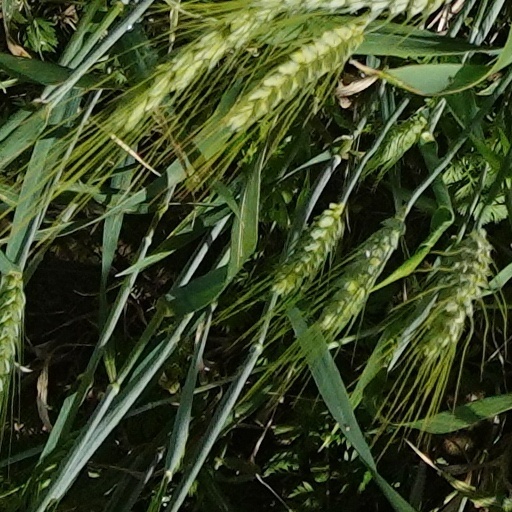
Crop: wheat